Plano East Senior High School

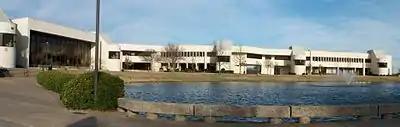
Buildings B2, B3, and B4 as seen from the bridge

To meet the demand of the growing population in Plano, Plano East Senior High School opened in 1981 as the second senior high school in the city. The school opened with 3 academic buildings connected by second-floor walkways, a fine arts building, and a gymnasium. The athletics complex was added as a result of Title IX laws which require equal space for male and female athletics.